Critical approaches to Hamlet

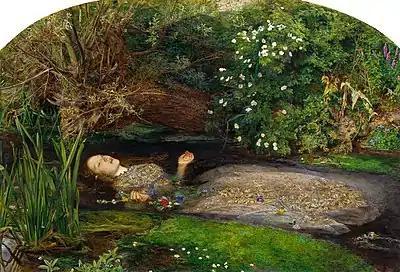
John Everett Millais' "Ophelia" (1852) depicts Ophelia's mysterious death by drowning. The clowns' discussion of whether her death was a suicide and whether she merits a Christian burial is at heart a religious topic.

The play makes several references to both Catholicism and Protestantism, the two most powerful theological forces of the time in Europe. The Ghost describes himself as being in purgatory, and as having died without receiving his last rites. This, along with Ophelia's burial ceremony, which is uniquely Catholic, make up most of the play's Catholic connections. Some scholars have pointed that revenge tragedies were traditionally Catholic, possibly because of their sources: Spain and Italy, both Catholic nations. Scholars have pointed out that knowledge of the play's Catholicism can reveal important paradoxes in Hamlet's decision process. According to Catholic doctrine, the strongest duty is to God and family. Hamlet's father being killed and calling for revenge thus offers a contradiction: does he avenge his father and kill Claudius, or does he leave the vengeance to God, as his religion requires?